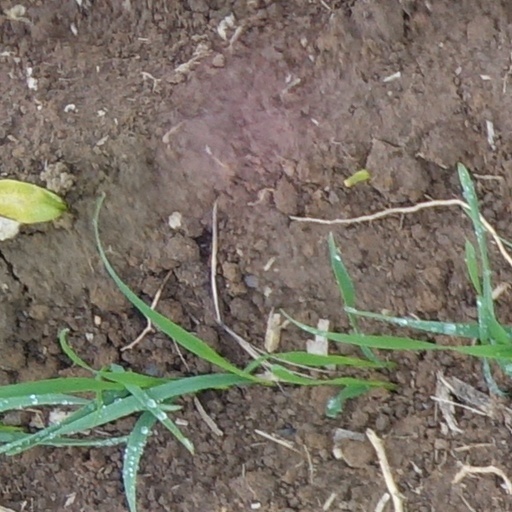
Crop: wheat